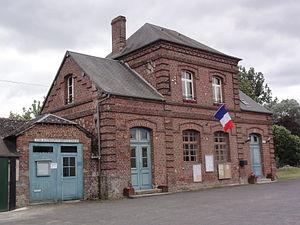
Vesles-et-Caumont (Aisne) mairie
Vesles-et-Caumont est une commune française située dans le département de l'Aisne, en région Hauts-de-France.